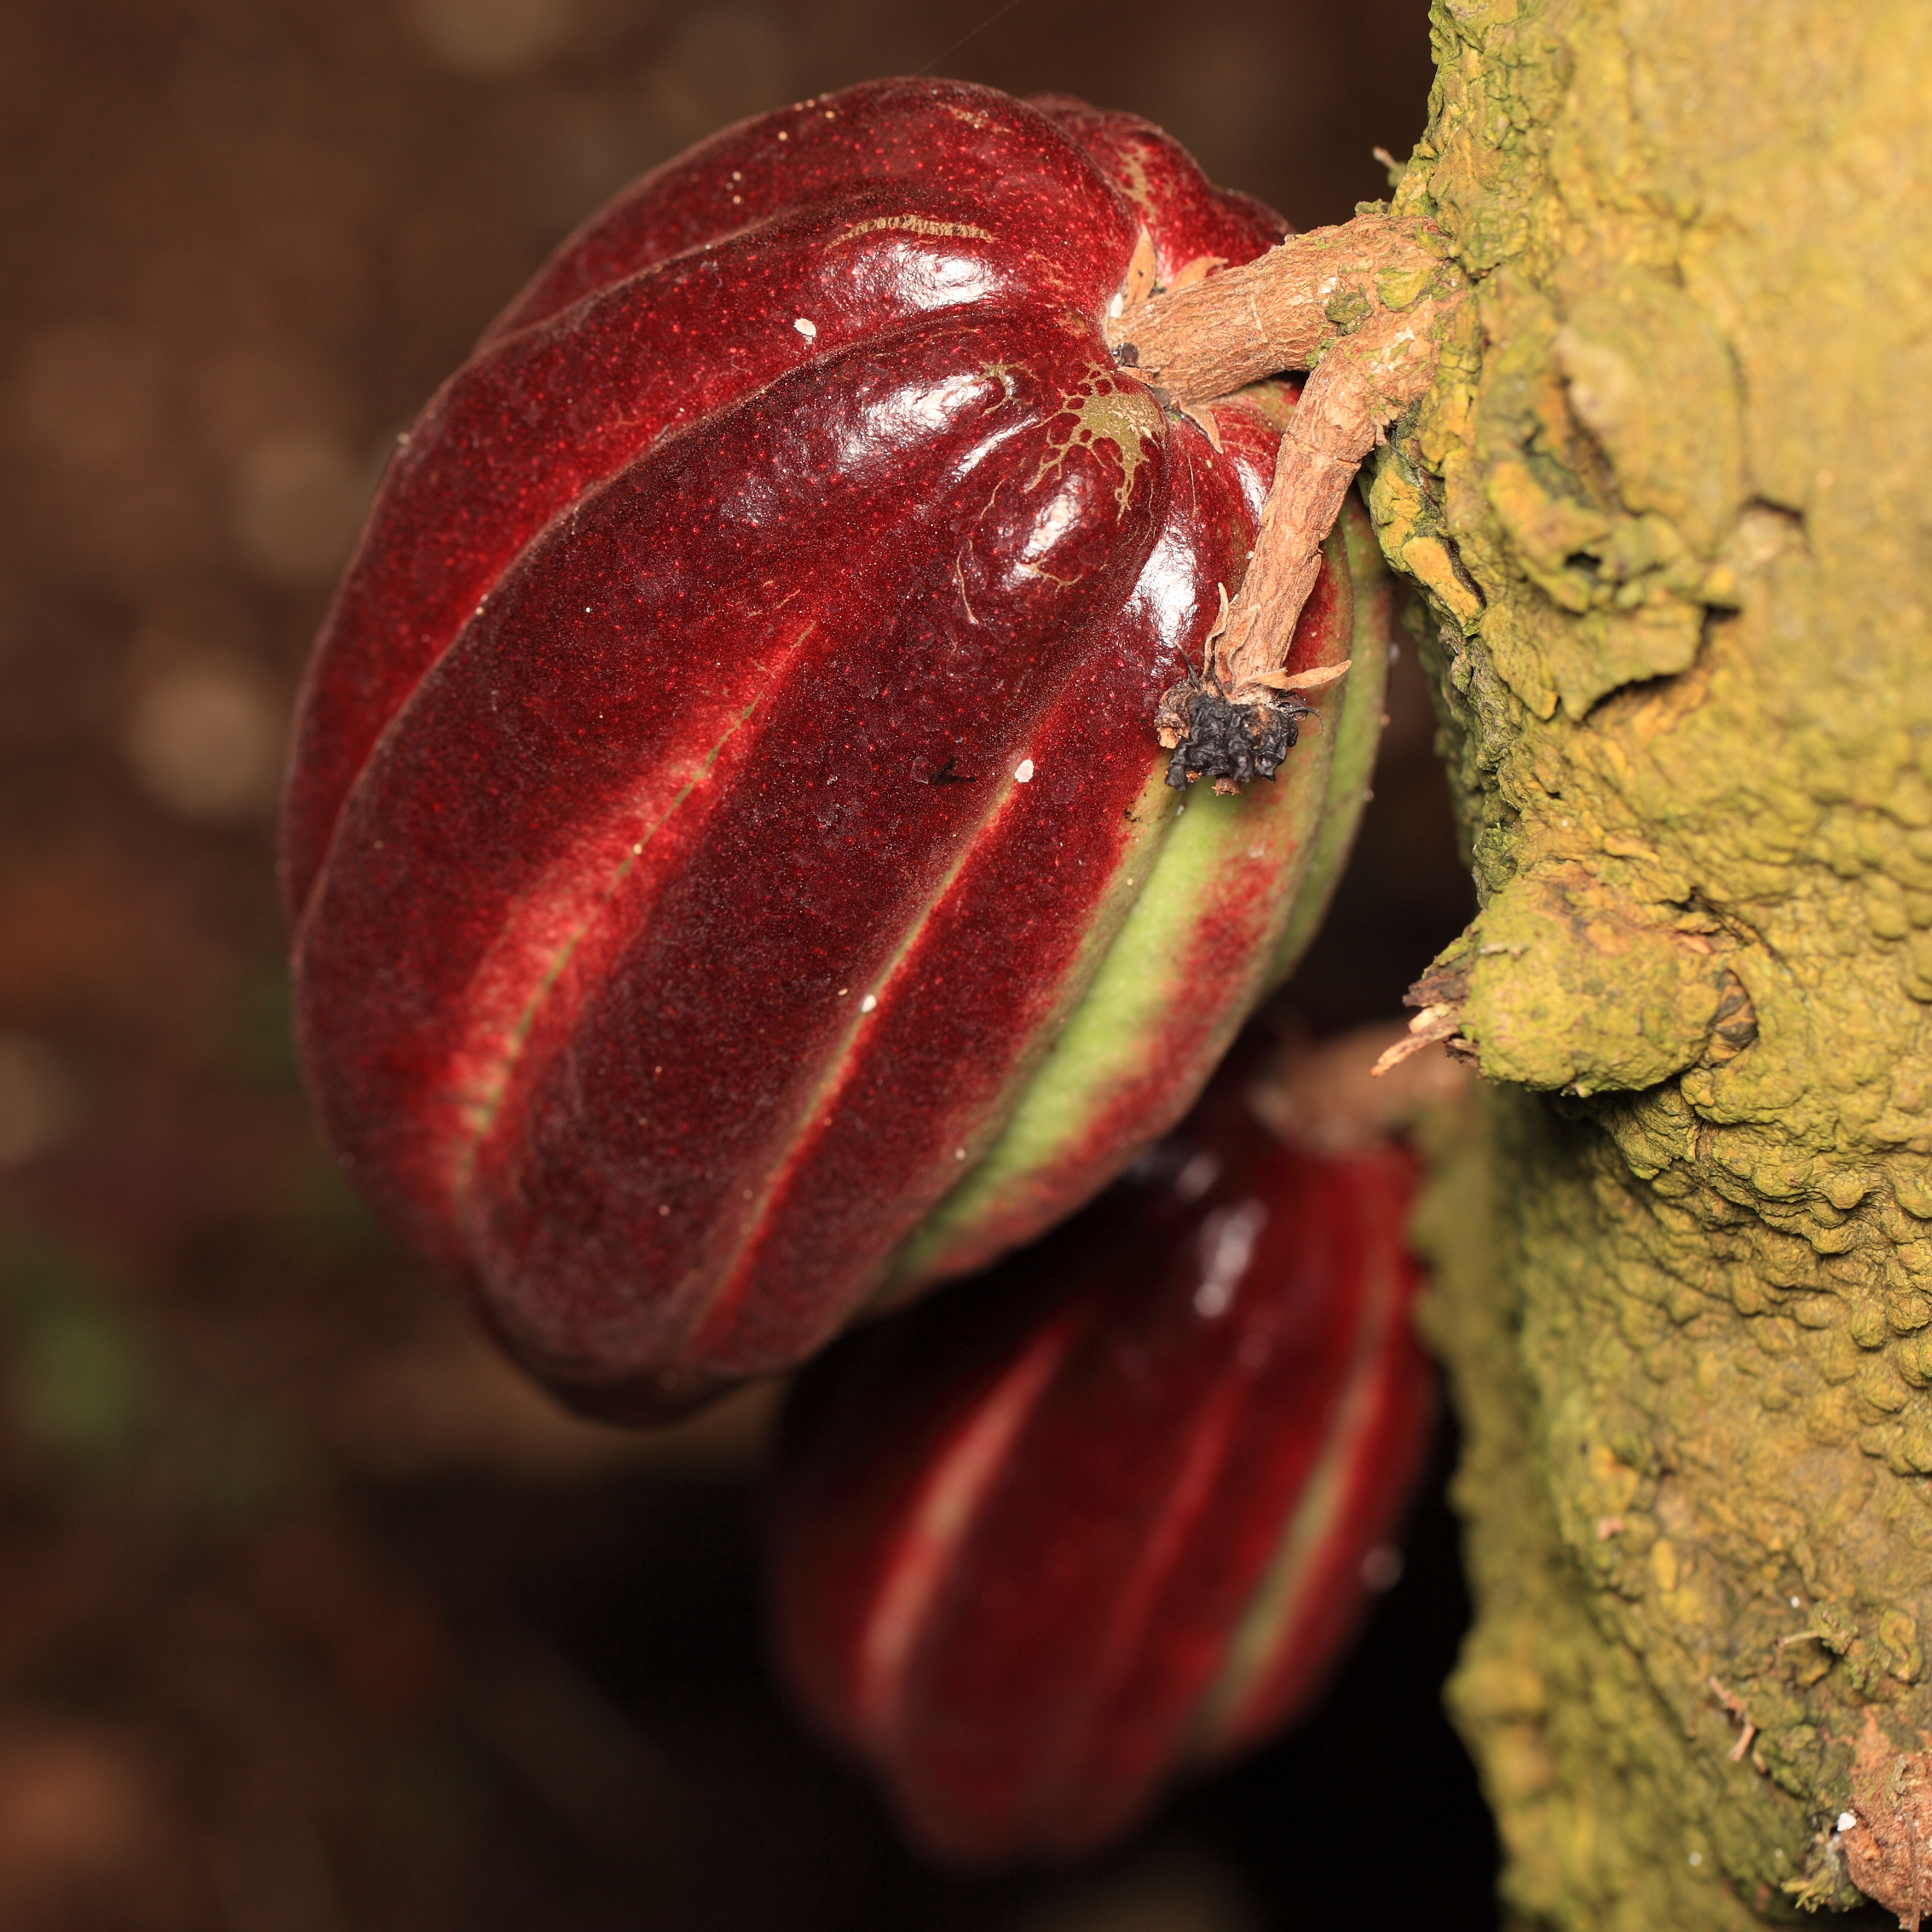
plant, photography, fruit, leaf, flower, petal, food, high, red, produce, autumn, flora, close up, 5d, hires, bud, markii, beans, hi, res, resolution, macro photography, flowering plant, cacao, taxonomy binomial theobromacacao, theobromacacao, land plant